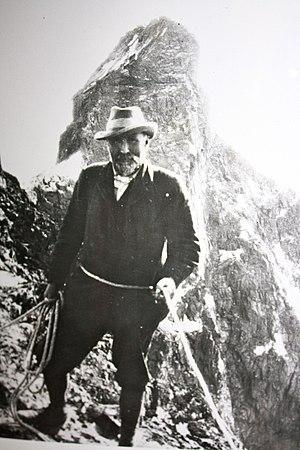
William Cecil Slingsby est un alpiniste anglais très important pour le développement du sport en Norvège.
Le Jotunheimen est un massif de montagnes situé dans le Sud-Ouest de la Norvège dans les Alpes scandinaves. Il constitue la région de plus haute altitude de cette chaîne de montagnes avec tous les sommets de plus de 2 300 m, y compris le Galdhøpiggen, point culminant de la chaîne, de la Norvège et de l'Europe du Nord. Le massif s'étend sur 3 500 km² à la limite entre les comtés d'Innlandet et de Vestland.